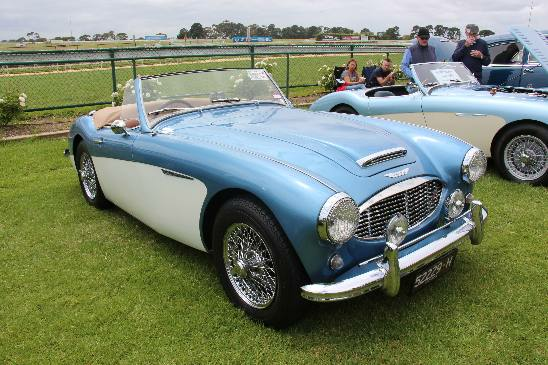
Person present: No